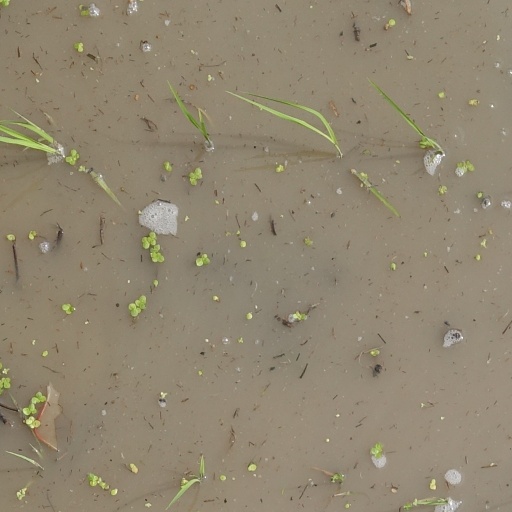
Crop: rice